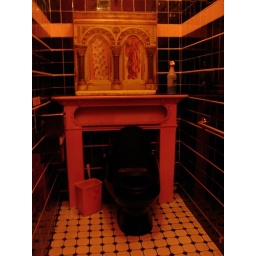
The amazing pink bathroom in Pauline's